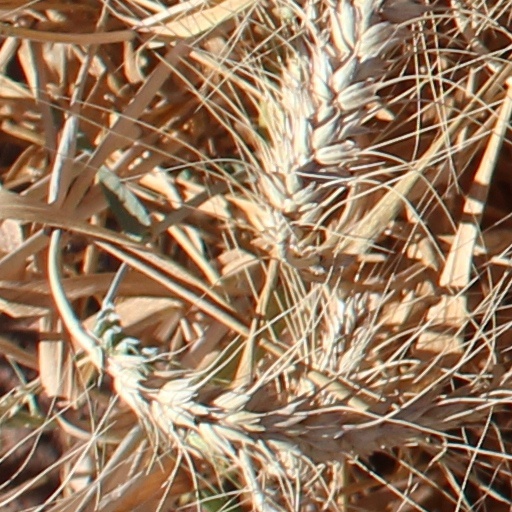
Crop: wheat